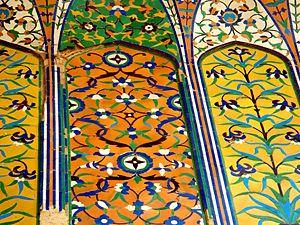
Abdul Hasan Asaf Khan était le père d’Arjumand Bânu Begam, également appelée Mumtaz Mahal, l’épouse préférée de l’empereur moghol Shah Jahan. Asaf Khan était également le fils de Mîrzâ Ghiyâs Beg, surnommé l’Itimâd ud-Daulâ, et le frère aîné de Mehrunissa, plus connue sous le nom de Nûr Jahân, épouse du père de Shah Jahan, Jahangir.